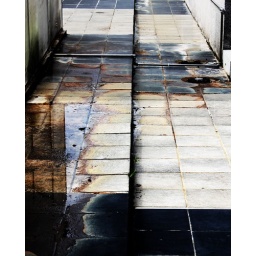
An old stone path after a storm, reflections in the placid albeit stagnant water, brown with grime and moss.